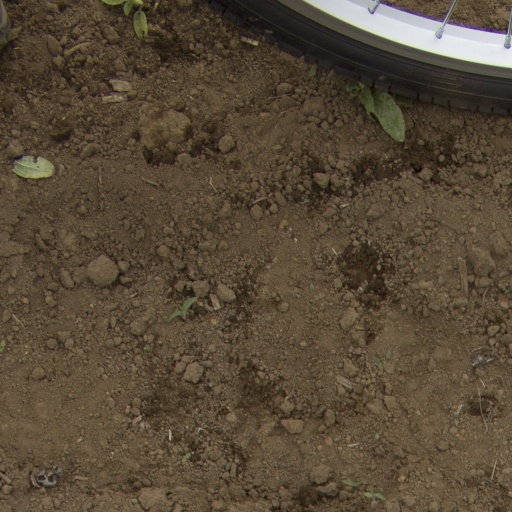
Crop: Jerusalem artichoke